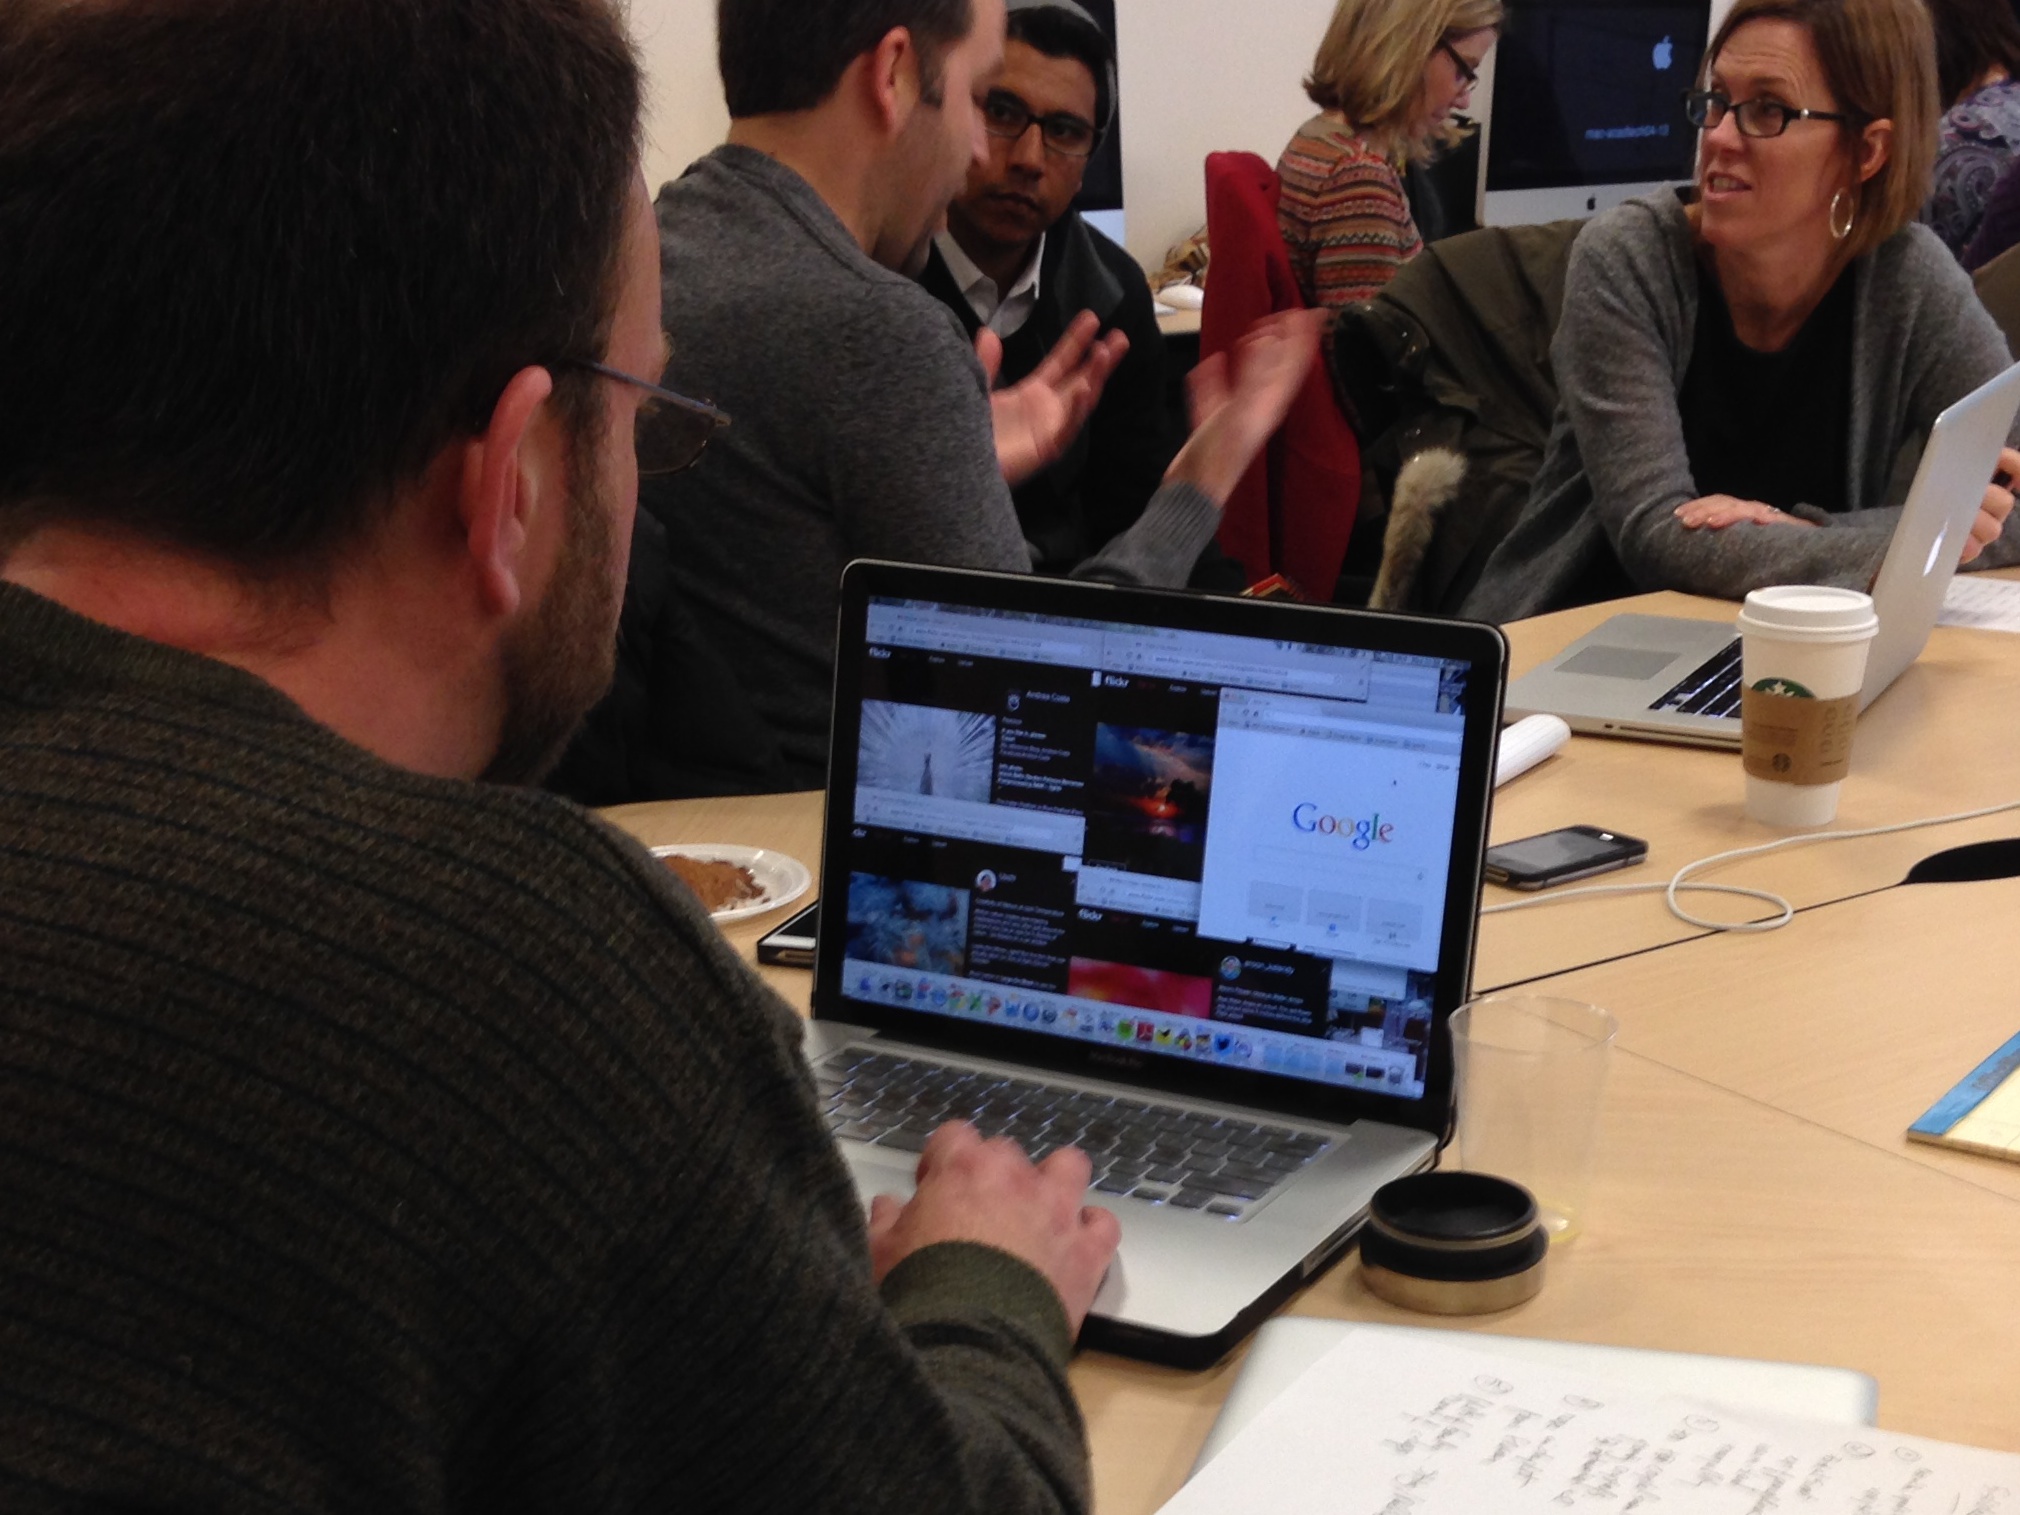
education, learning, academic conference